Robertson Karoo

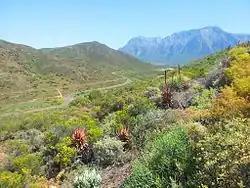
Typical "Robertson Karoo" vegetation in the hills above Karoo Desert National Botanical Garden, Worcester

Robertson Karoo is a semi-arid vegetation type, restricted to sections of the Breede River Valley, Western Cape Province, South Africa. It is a subtype of Succulent Karoo (geographically an extension of the "Little Karoo") and is characterised by the dominance of succulent plant species, and by several endemic plants and animals.